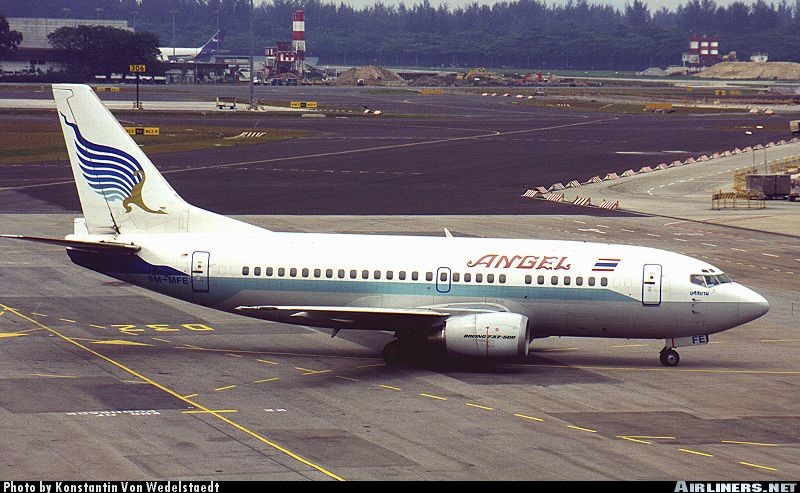
Vehicle type: Planes